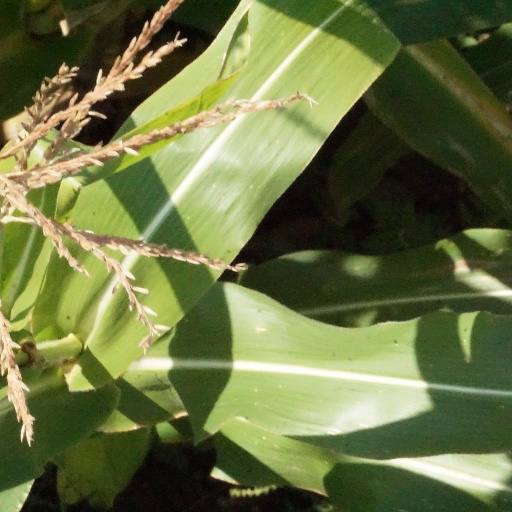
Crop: maize; corn